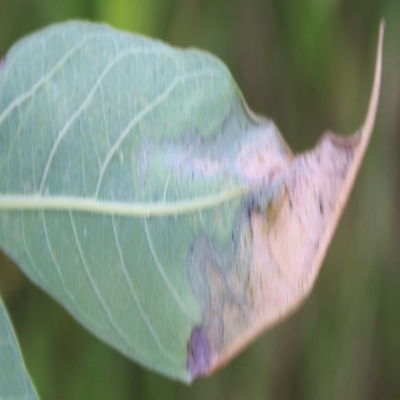
Crop: Cassava
Condition: bacterial blight